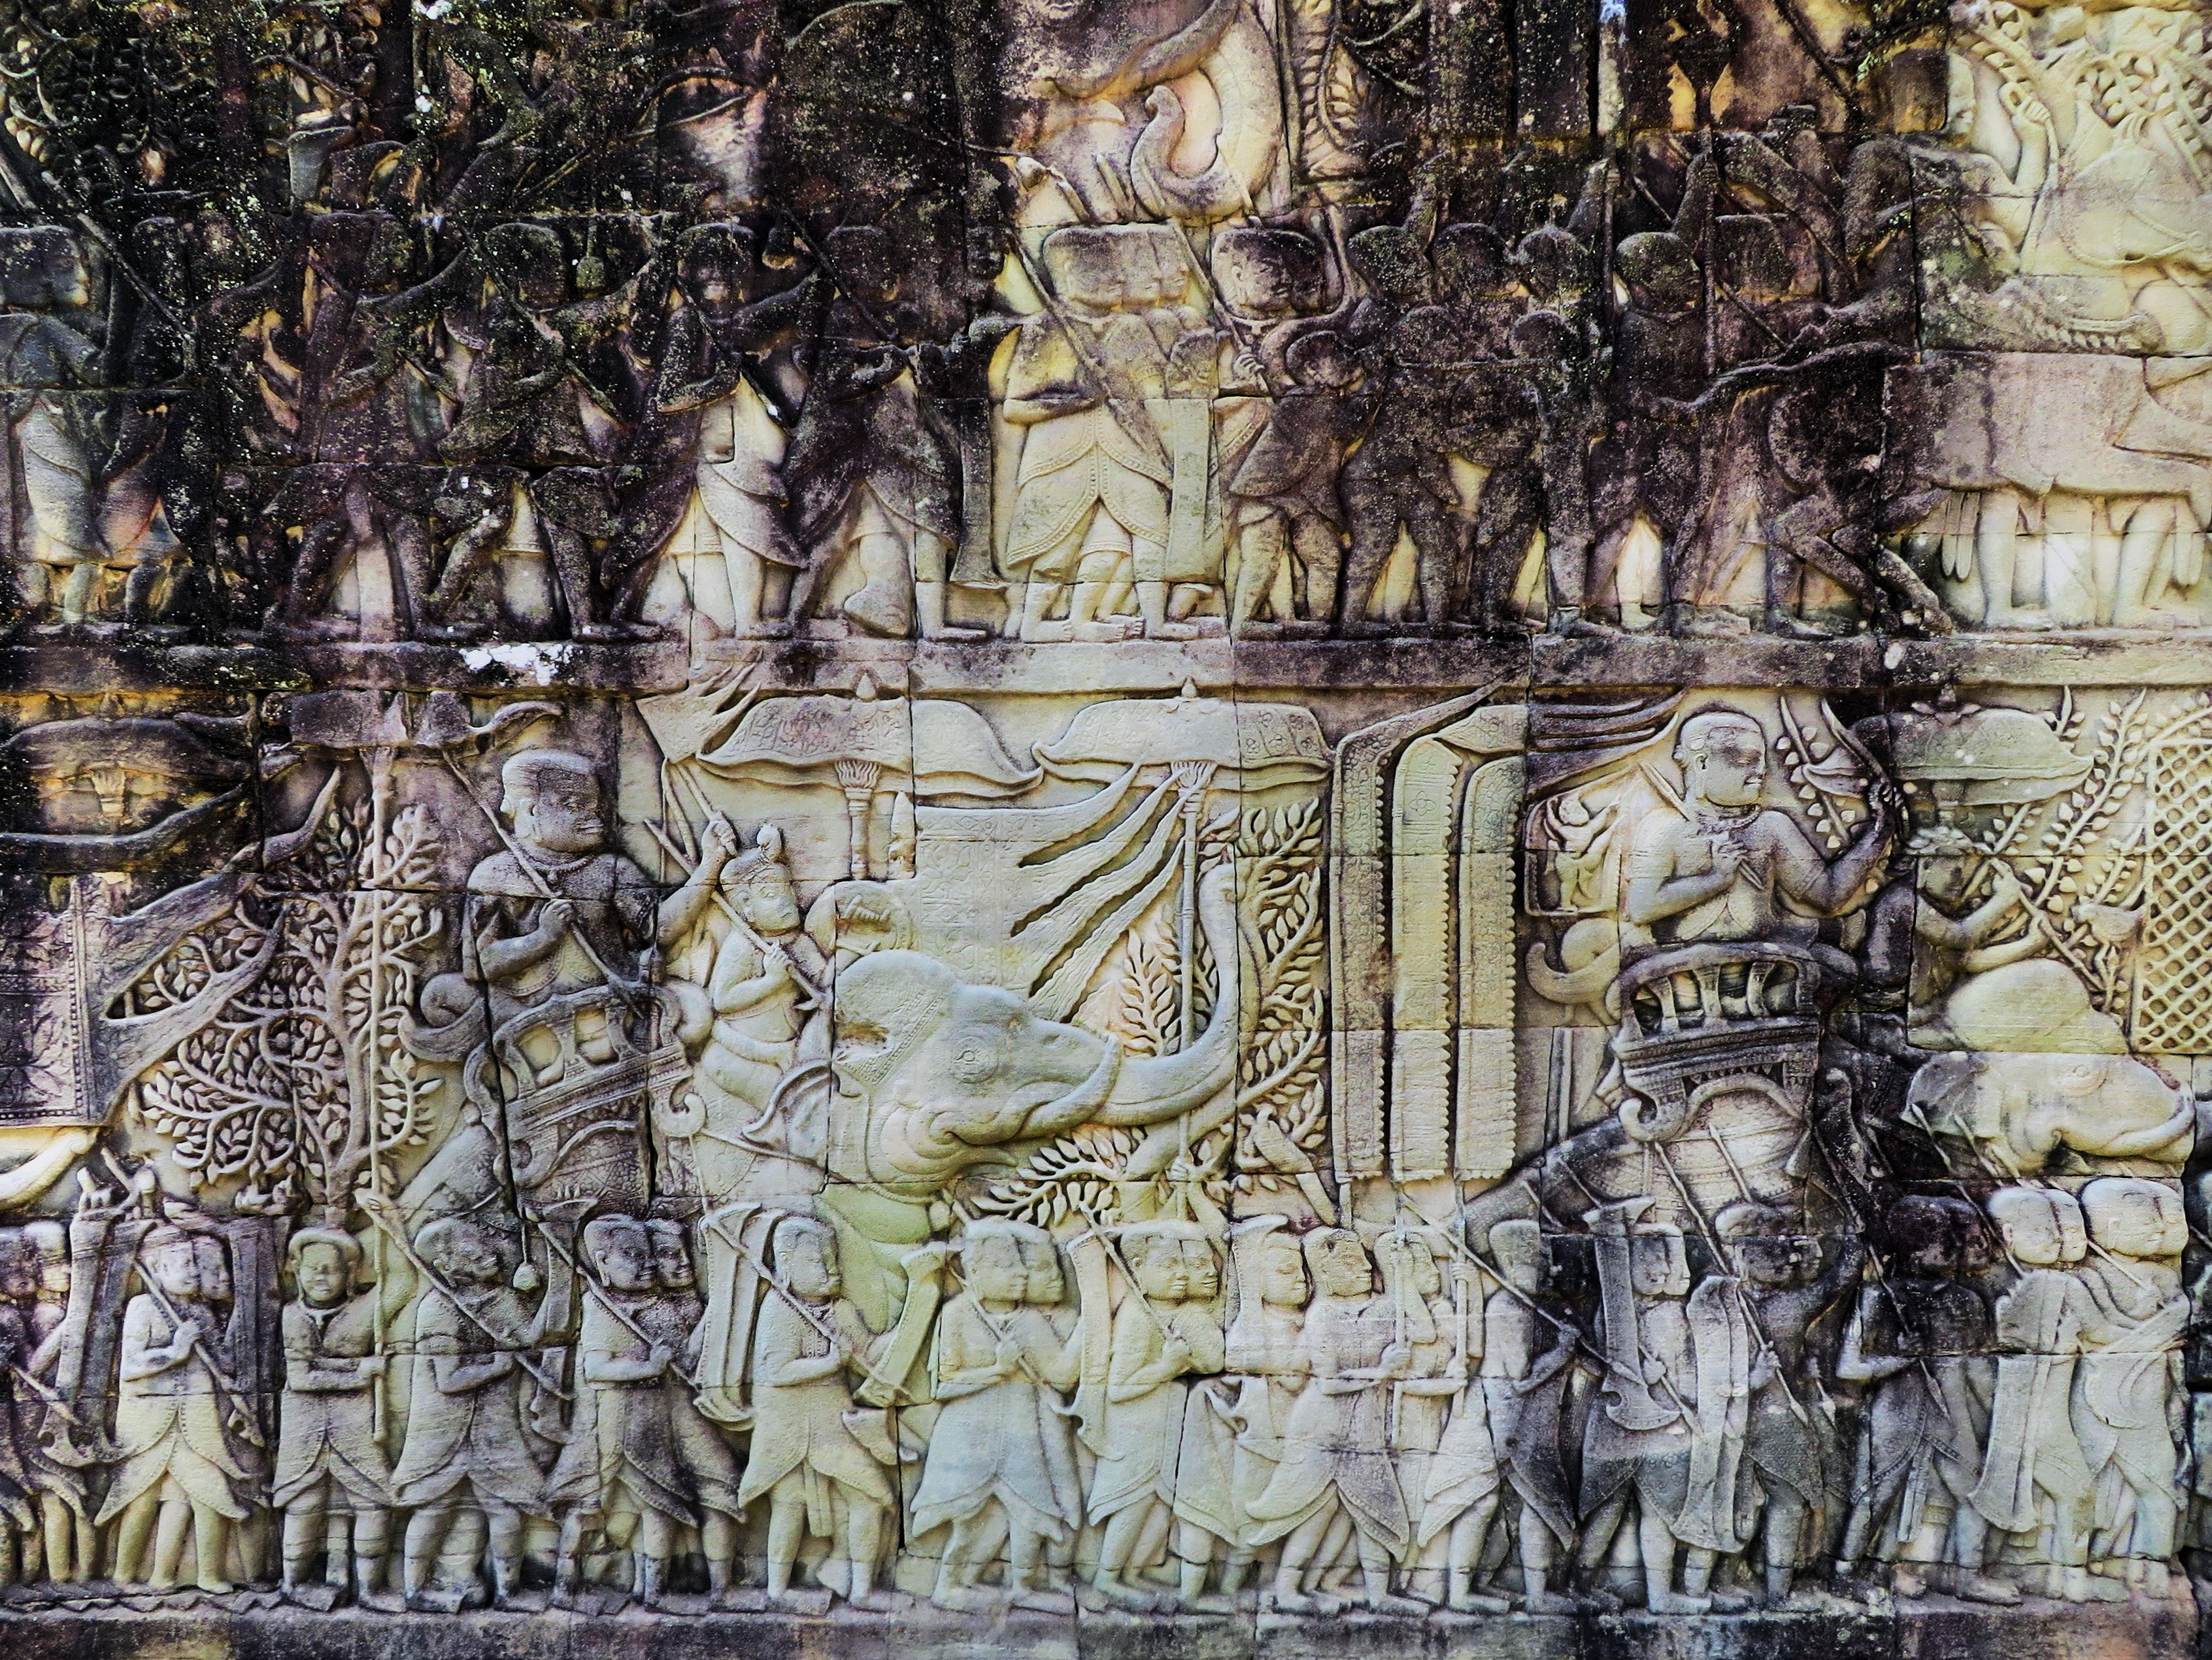
wall, ruin, painting, art, temple, cambodia, mural, relief, angkor, modern art, bas relief, bayon, angkor thom, urban area, ancient history